The Mother of All Demos

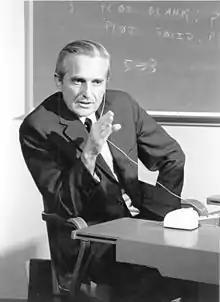
Engelbart practicing for the demo

"The Mother of All Demos" was a landmark computer demonstration, named retroactively, of developments by Stanford Research Institute's Augmentation Research Center. It was presented at the Association for Computing Machinery / Institute of Electrical and Electronics Engineers (ACM/IEEE)—Computer Society's Fall Joint Computer Conference in San Francisco, by Douglas Engelbart, on December 9, 1968.